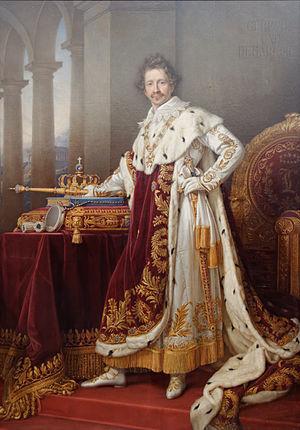
Thérèse Charlotte Louise Frédérique Amélie de Saxe-Hildburghausen, princesse de Saxe-Hildburghausen puis, par son mariage, reine de Bavière, est née le 8 juillet 1792 à Seidingstadt, dans le duché de Saxe-Hildburghausen, et décédée le 26 octobre 1854 à Munich, en Bavière. Membre de la branche albertine de la maison de Wettin, elle est reine de Bavière de 1825 à 1848.